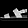
Label: Sandal